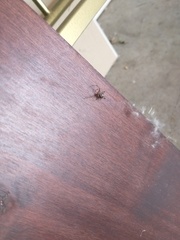
Species: Lactrodectus_hesperus